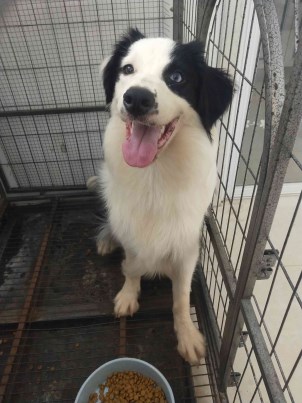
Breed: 2594-n000109-Border_collie